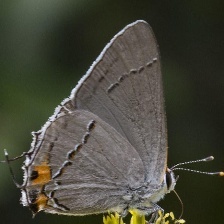
Species: GREY HAIRSTREAK
Butterfly family (ImageNet category): lycaenid_butterfly